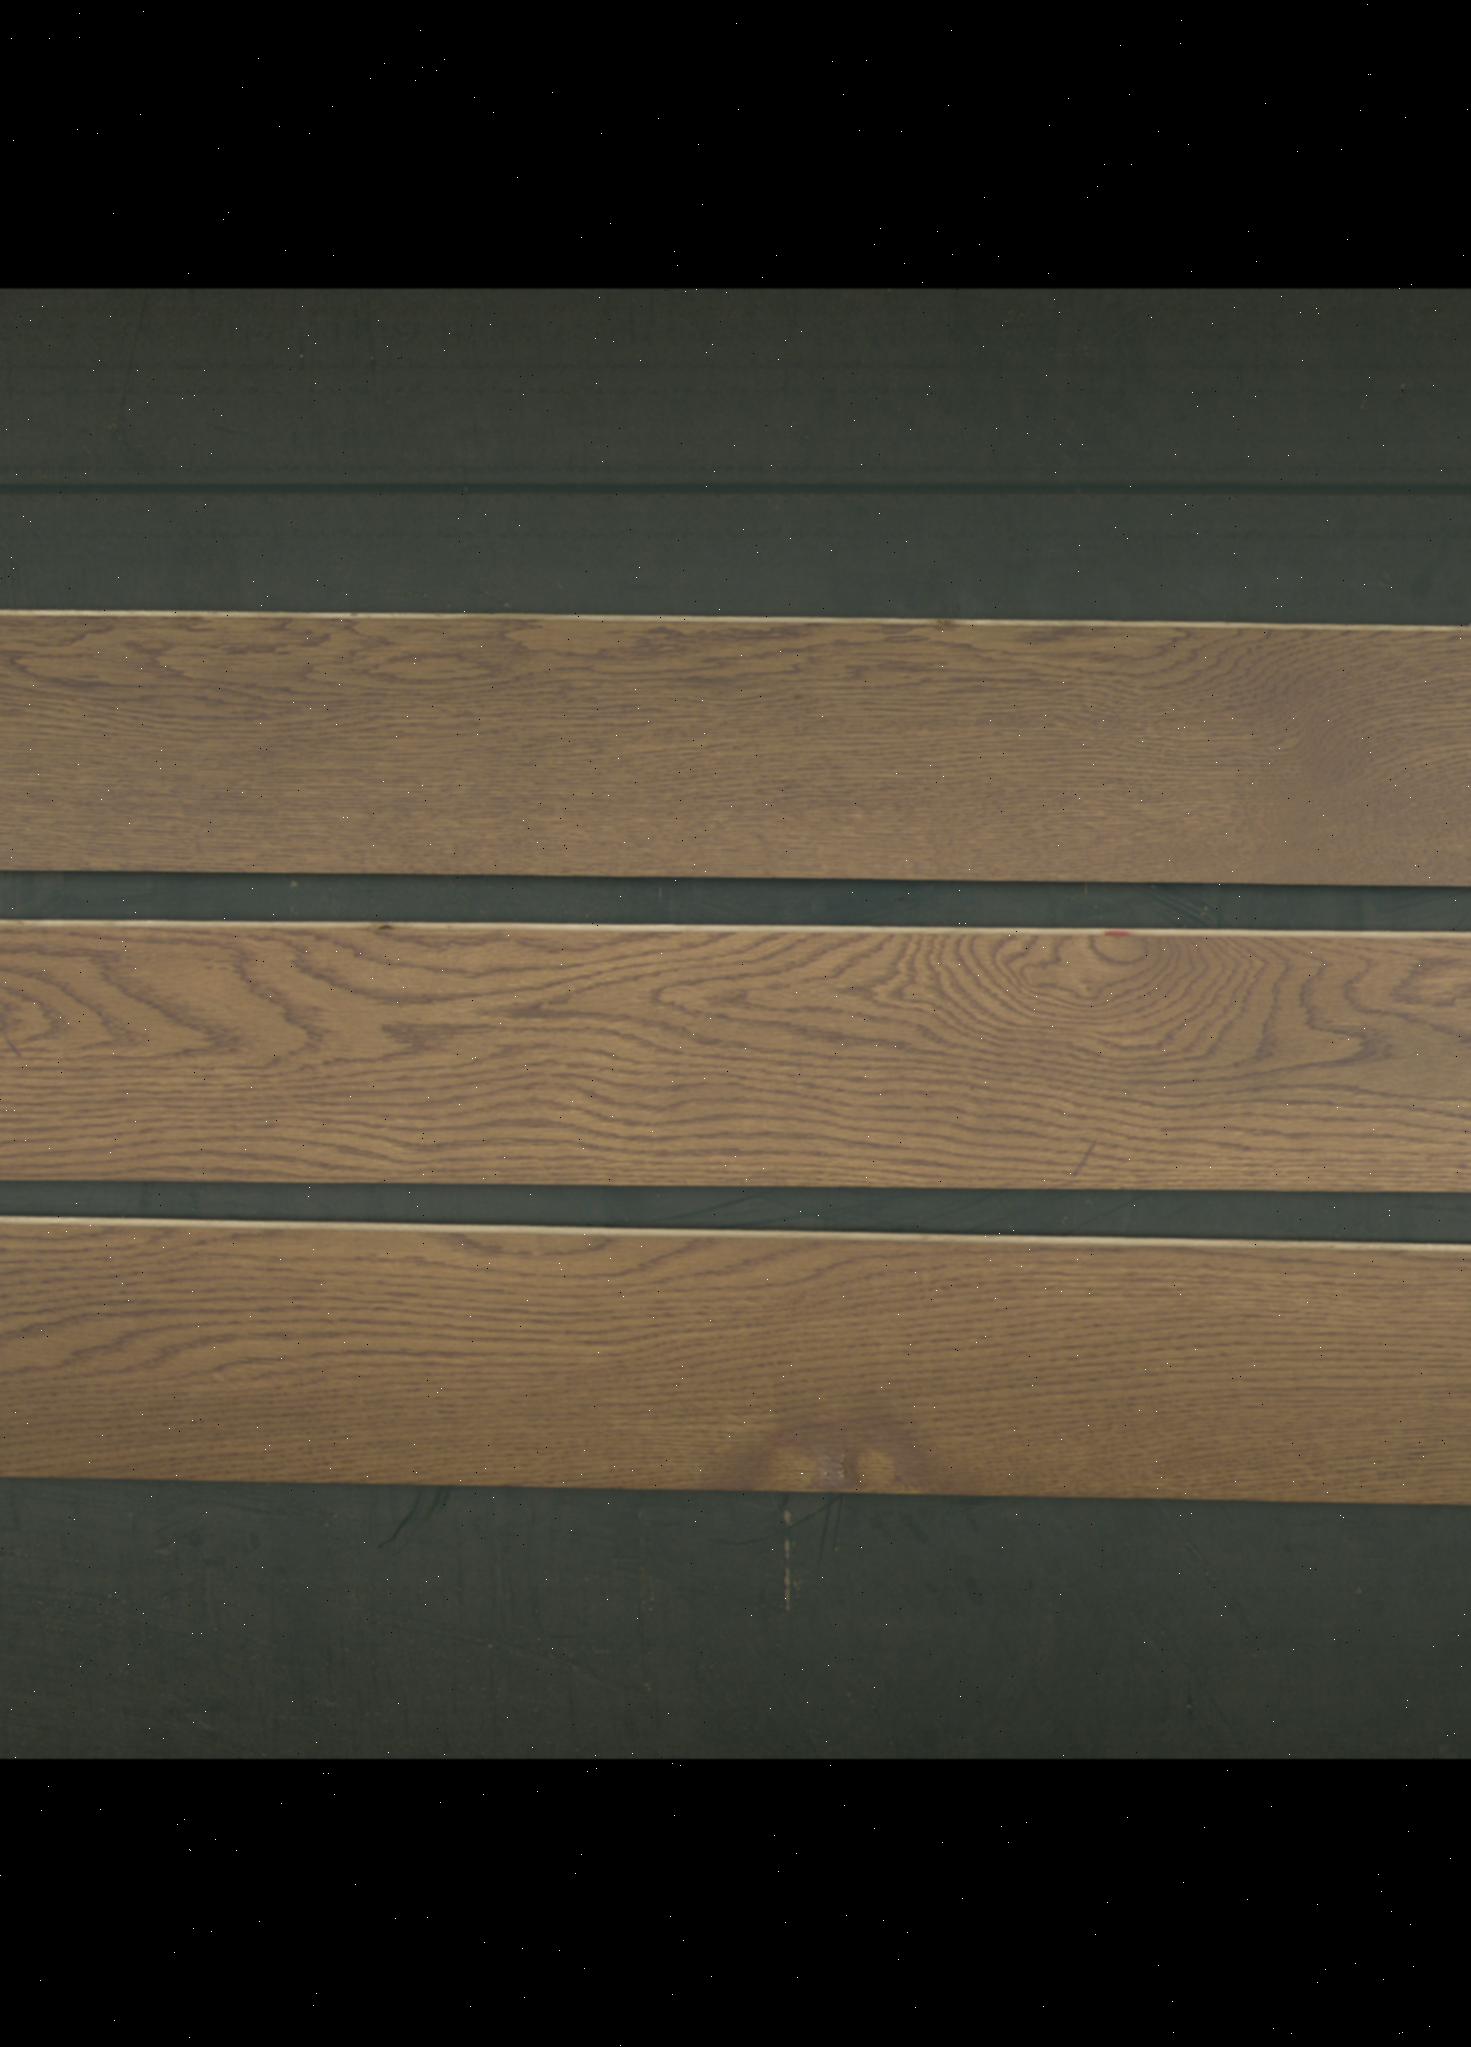
Label: mixers